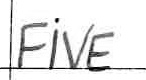
Label: five